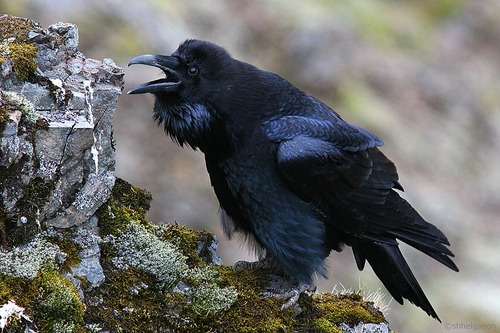
an odd, round bird that is black in color and has a long curved beak.
a large bird with an all black body, head, and bill, and thick rectrices.
this is a black bird with a long pointy black beak.
this curve beaked black bird had feathers that are different on the different parts of its body.
this large iridescent black bird has a heavy decurved bill.
larger solid black and dark blue bird with a larger beak and aggressive appearance.
this is a blue and darker blue bird with very feathery feet and some lighter feathers on the body and wings.
this bird has wings that are black and has a big thick billa thick black bird with long black feathers at the throat and a large, thick black bill with some patchy black crown feathers.
this bird is black, with protruding, ruffled throat feathers and a beak that curves downward towards the tip.
Species: Common Raven